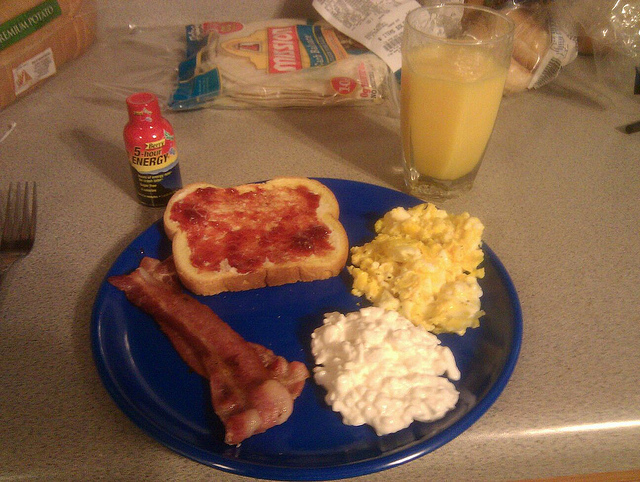
user: Given an image and a question. Answer the question in a short answer. Question: What meal would this be called? Short Answer:
assistant: breakfast